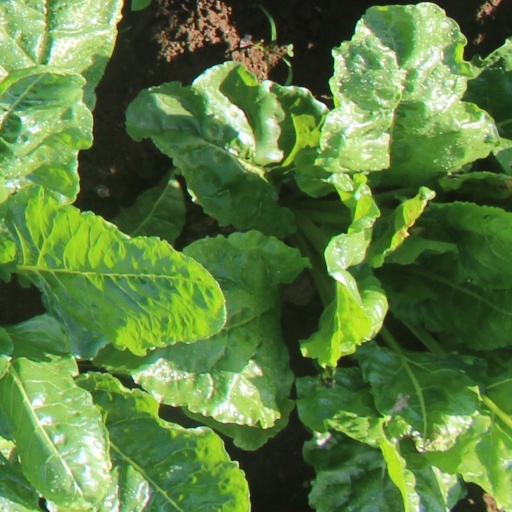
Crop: sugar beet